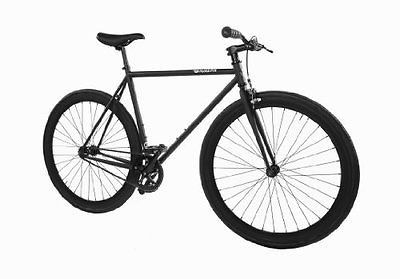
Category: bicycle